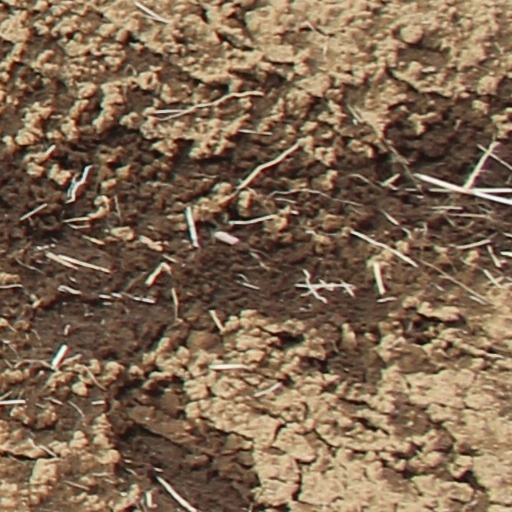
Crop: wheat